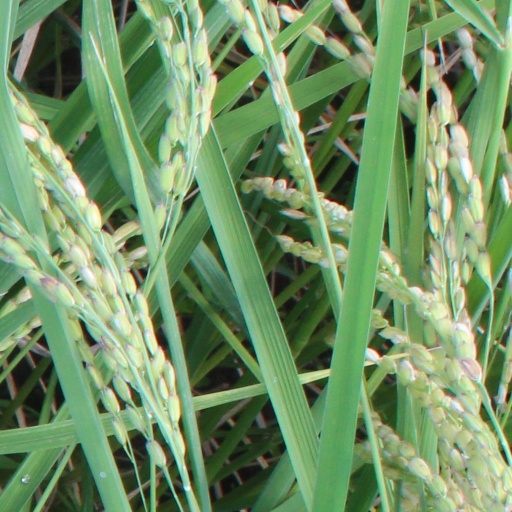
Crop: rice